No. 99 Squadron RAF

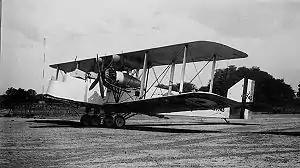
The Handley Page H.P.33 Hinaidi

The squadron was reformed again in November 2000, to operate the RAF's Boeing C-17 Globemaster IIIs. The first of the squadron's four initial C-17s was delivered to the RAF on 17 May 2001, arriving at Brize Norton on 23 May. One of the first high-profile missions of the squadron was the deployment of Westland Lynx helicopters and support equipment to Macedonia as part of a NATO peacekeeping force. This deployment was codenamed Operation Bessemer.